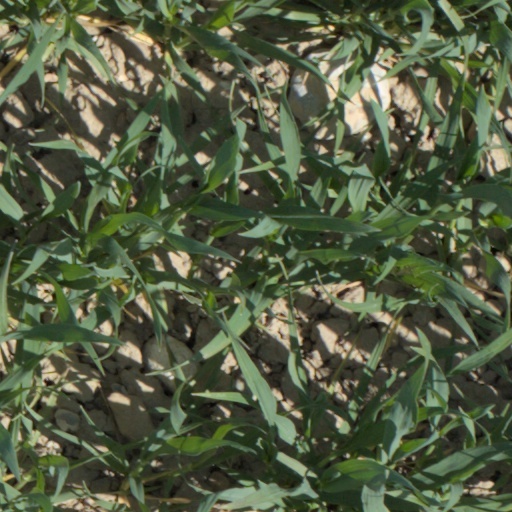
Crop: wheat